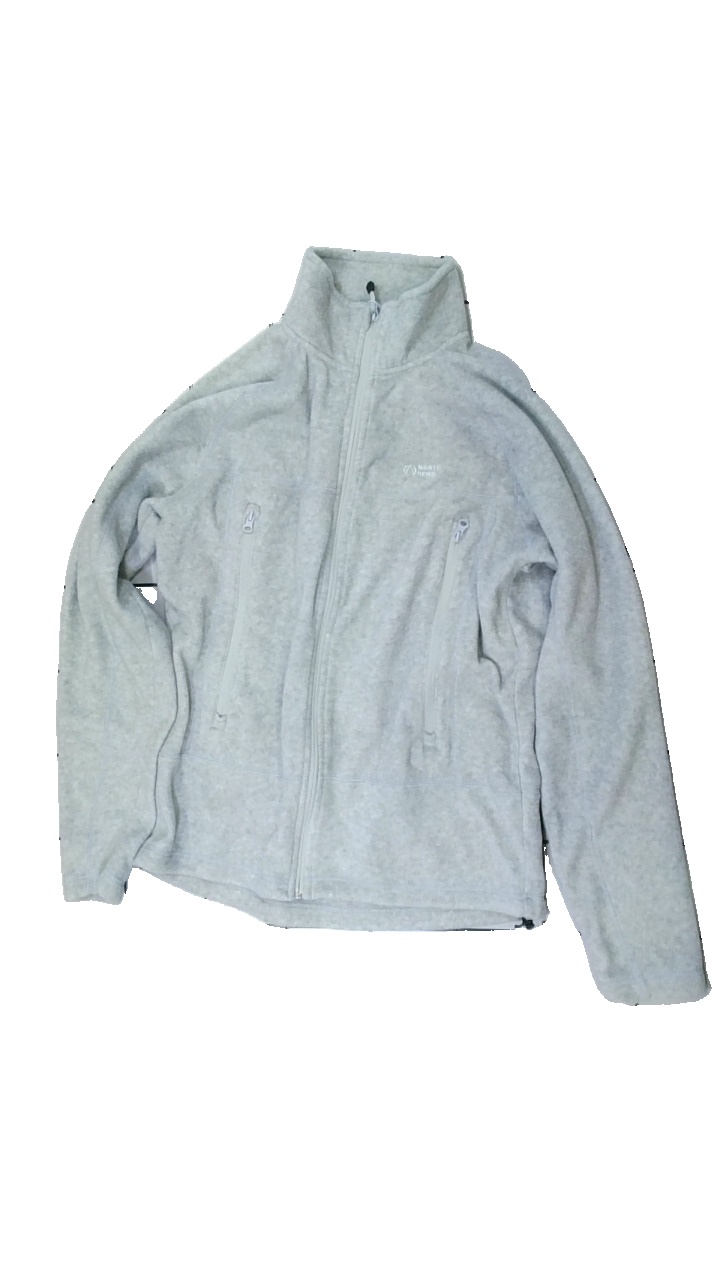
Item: Outerwear (Unisex)
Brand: North Bend
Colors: Grey
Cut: Regular
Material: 100% polyester
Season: All
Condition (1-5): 3
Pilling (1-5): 3
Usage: Reuse
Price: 50-100